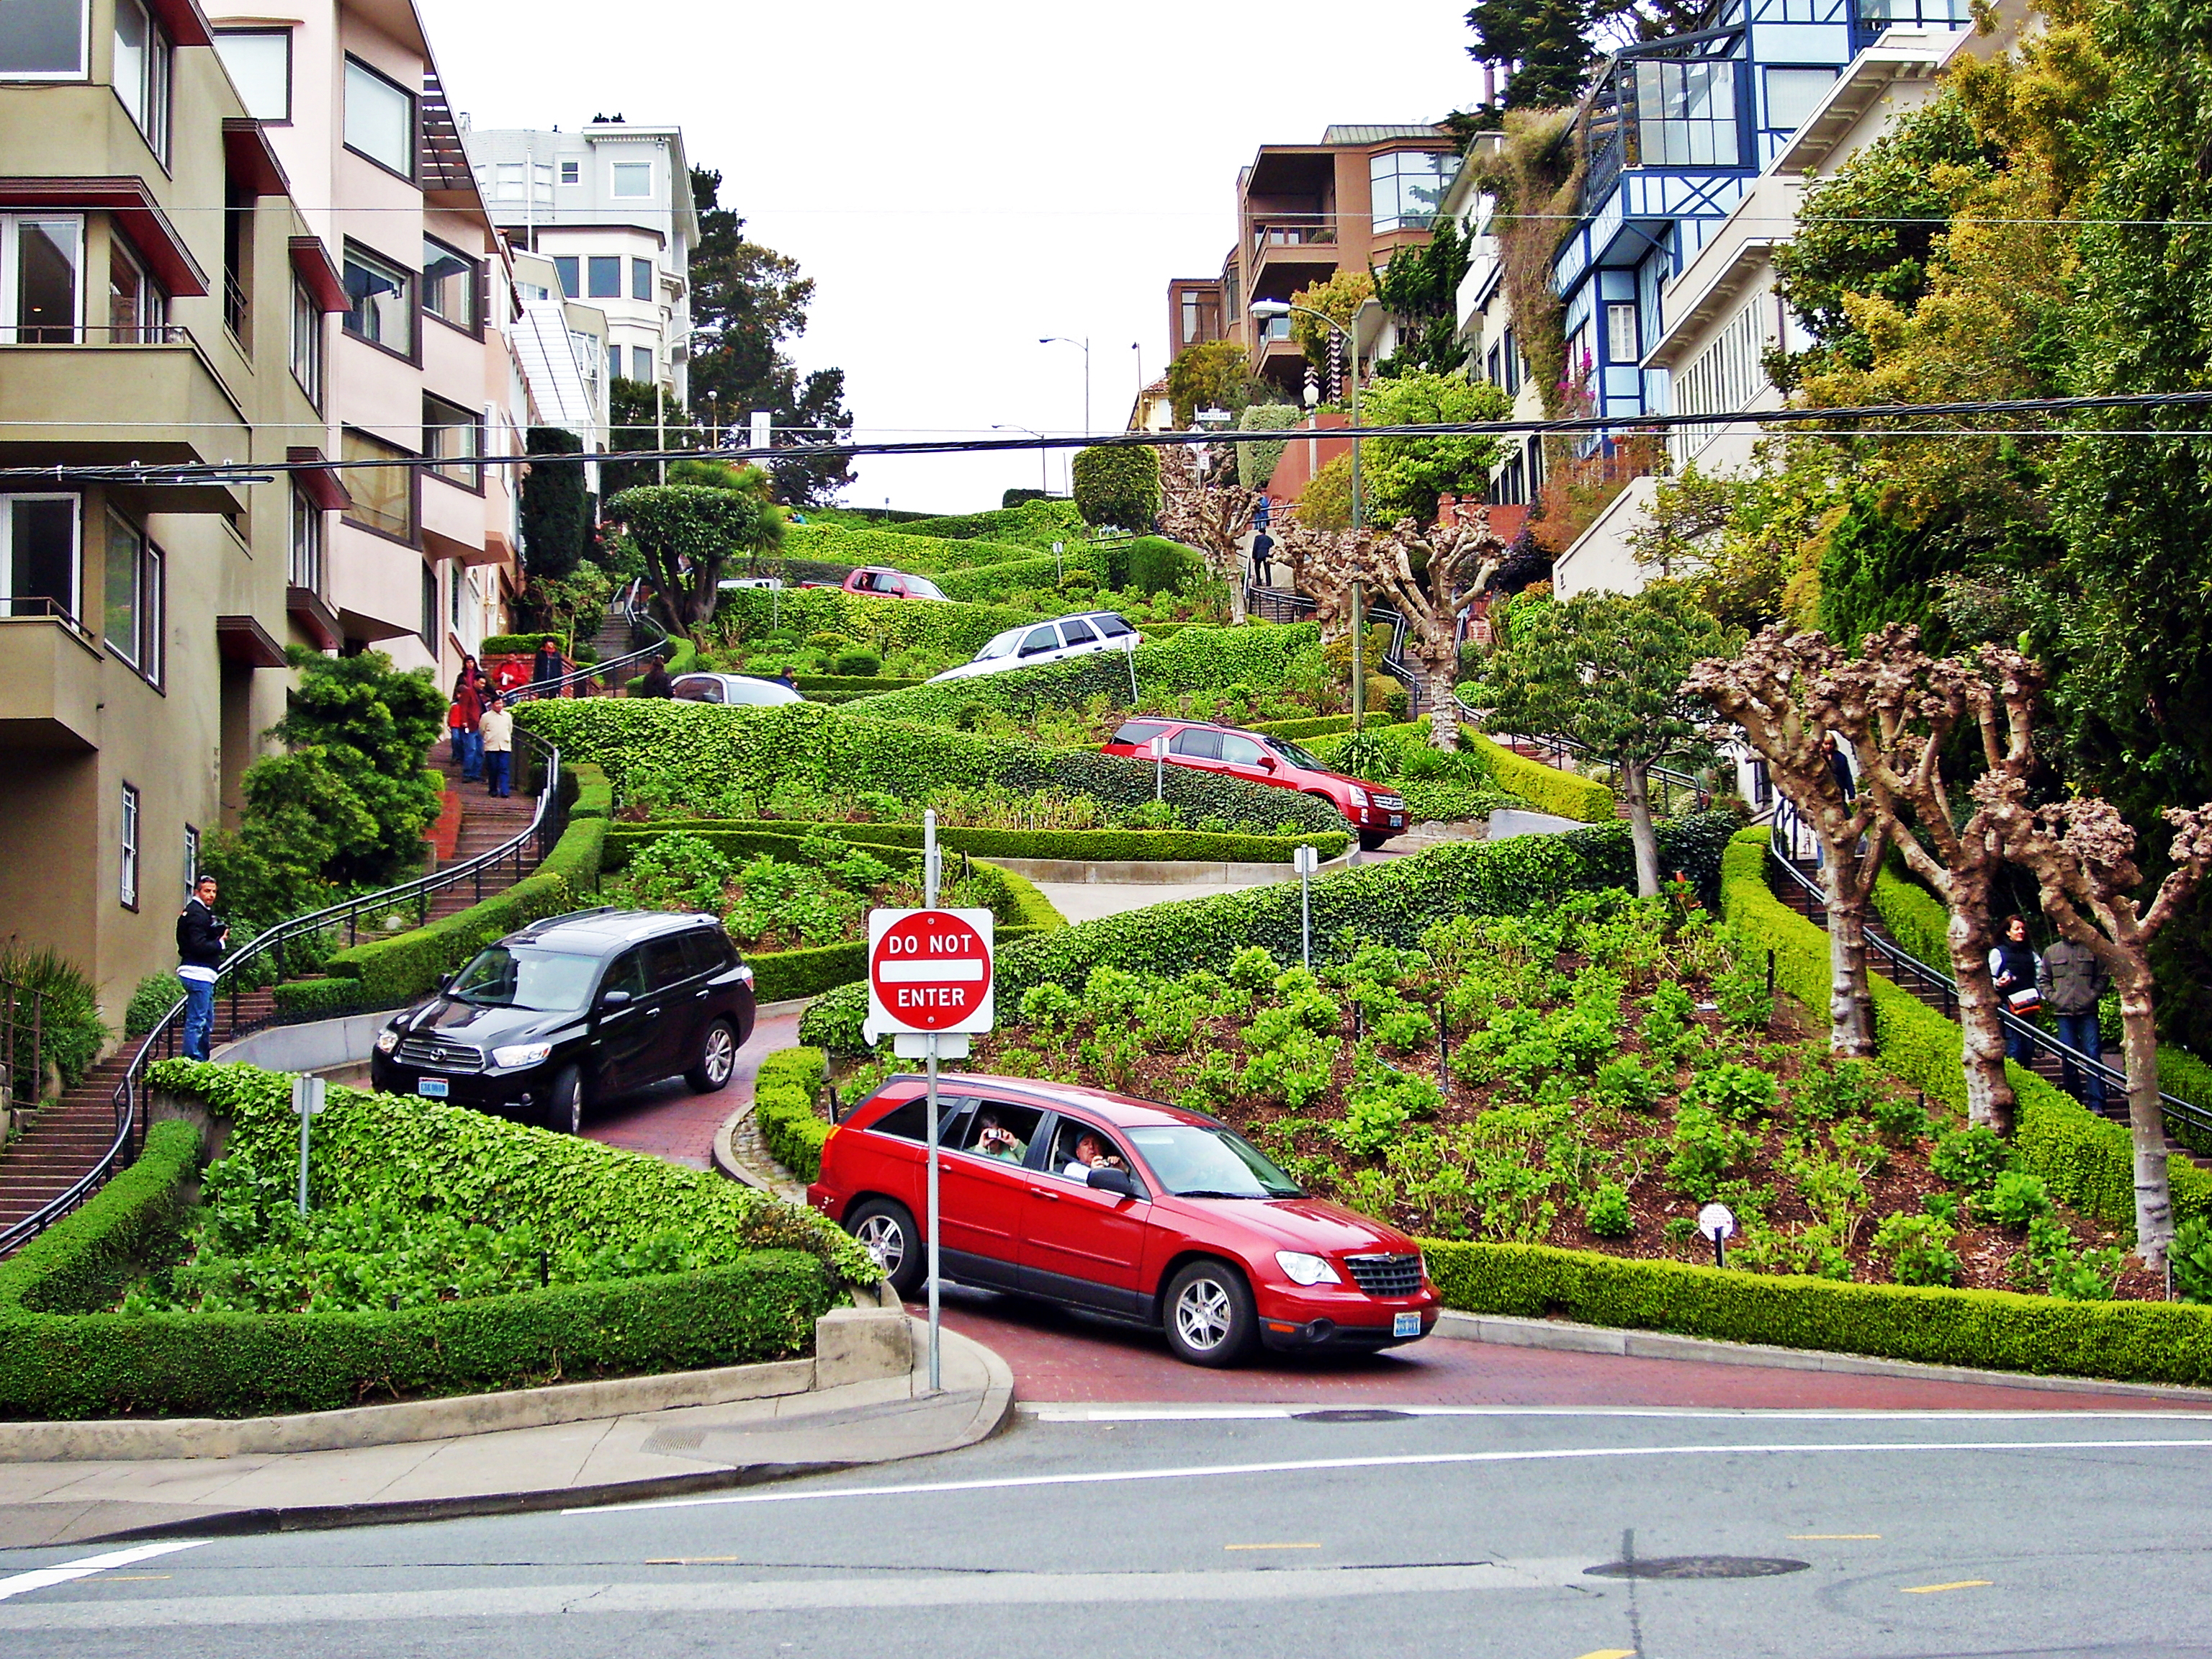
lombard, street, land vehicle, vehicle, car, neighbourhood, residential area, green, red, mode of transport, town, urban area, transport, tree, road, metropolitan area, suburb, house, wall, city car, woody plant, infrastructure, plant, thoroughfare, city, urban design, real estate, building, shrub, family car, road surface, mixed use, sidewalk, asphalt, apartment, tourism, traffic, lane, metropolis